Pandemic Severity Assessment Framework

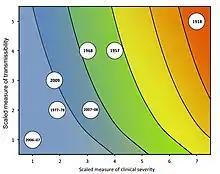
Scaled examples of past influenza pandemics and past influenza seasons. Color scheme included to represent corresponding estimates of hypothetical influenza deaths in the 2010 US population, with the same color scale as the previous figure.

During its development, the PSAF was applied to past influenza pandemics and epidemics, resulting in the following assessments: